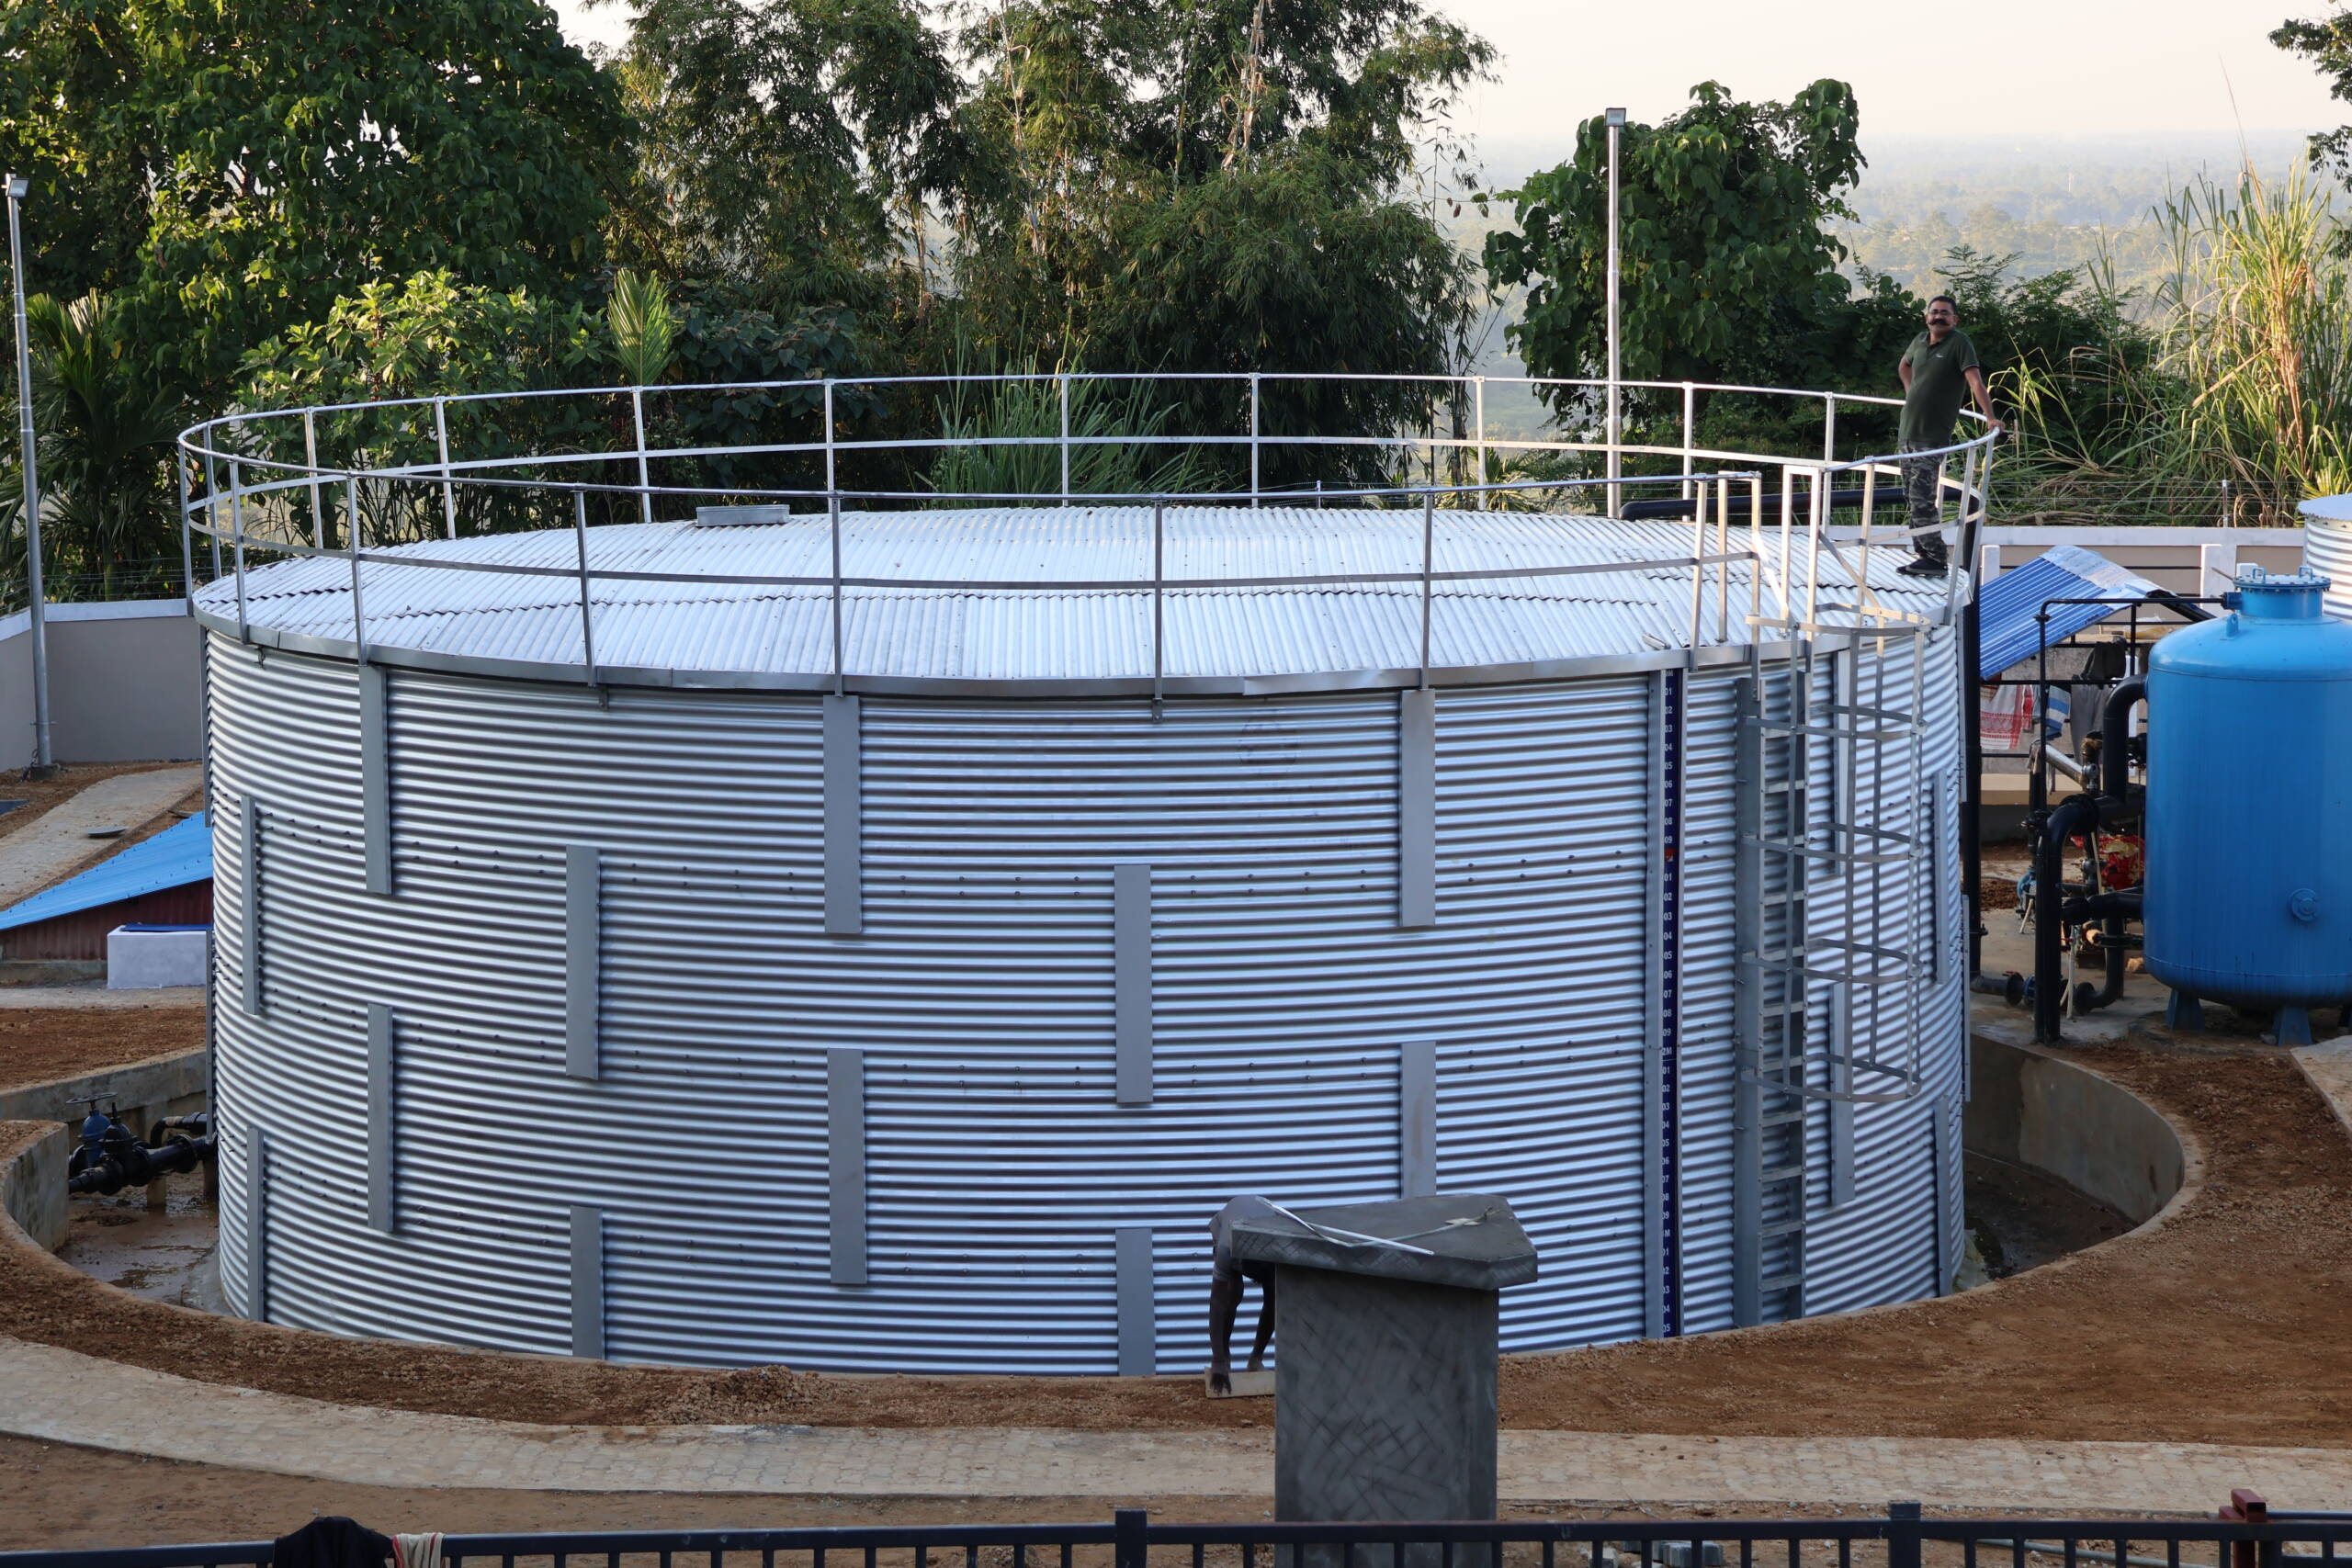
Manufacturers, tree, composite material, shade, gas, roof, urban design, mesh, city, sky, metal, concrete, steel, asphalt, pipe, storage tank, slope, sport venue, landscape, cylinder, daylighting, recreation, machine, circle, soil, construction